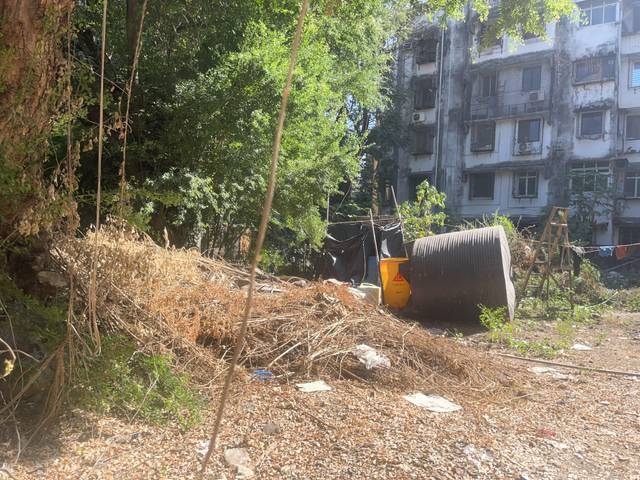
Region: India
Coordinates: 19.199, 72.842